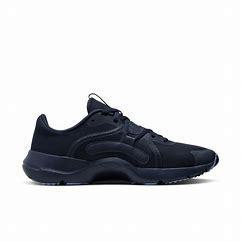
Brand: Nike
Model: In Season Tr 13